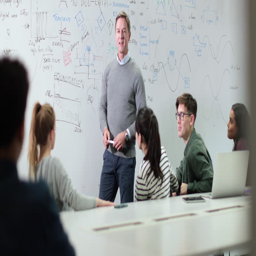
professor asking student a question in lesson